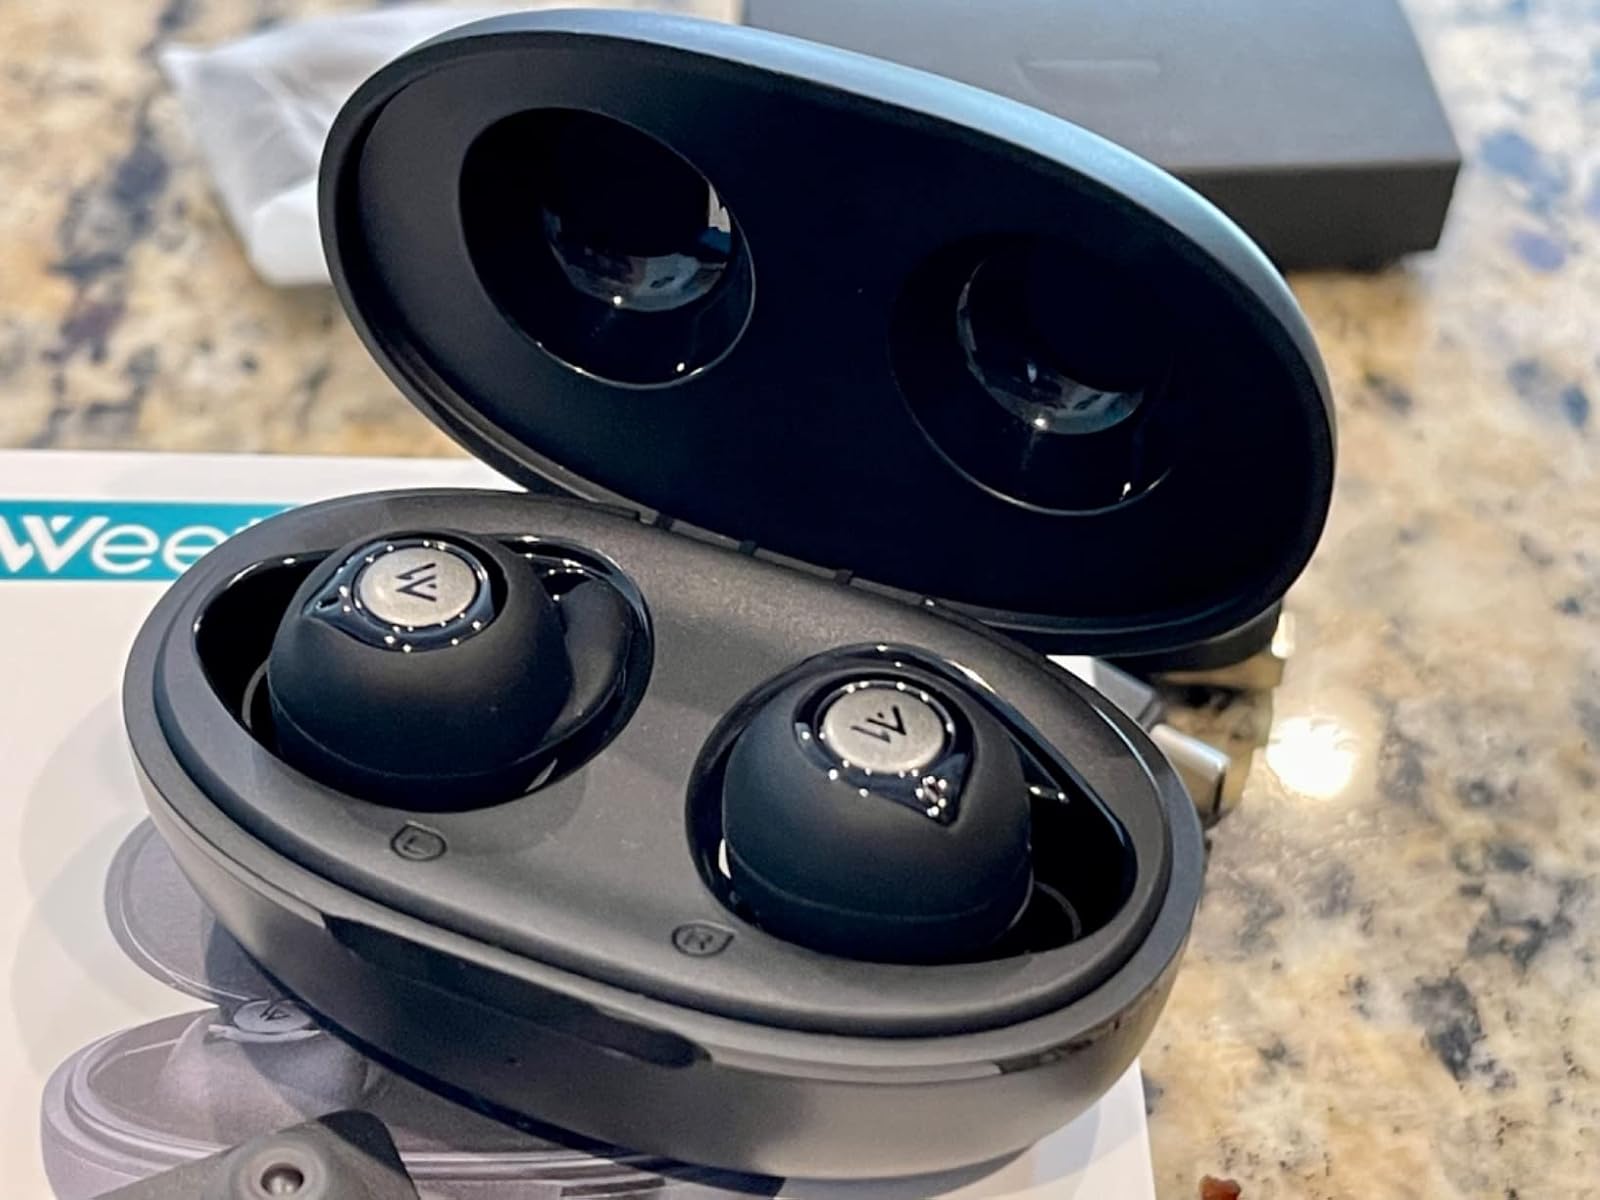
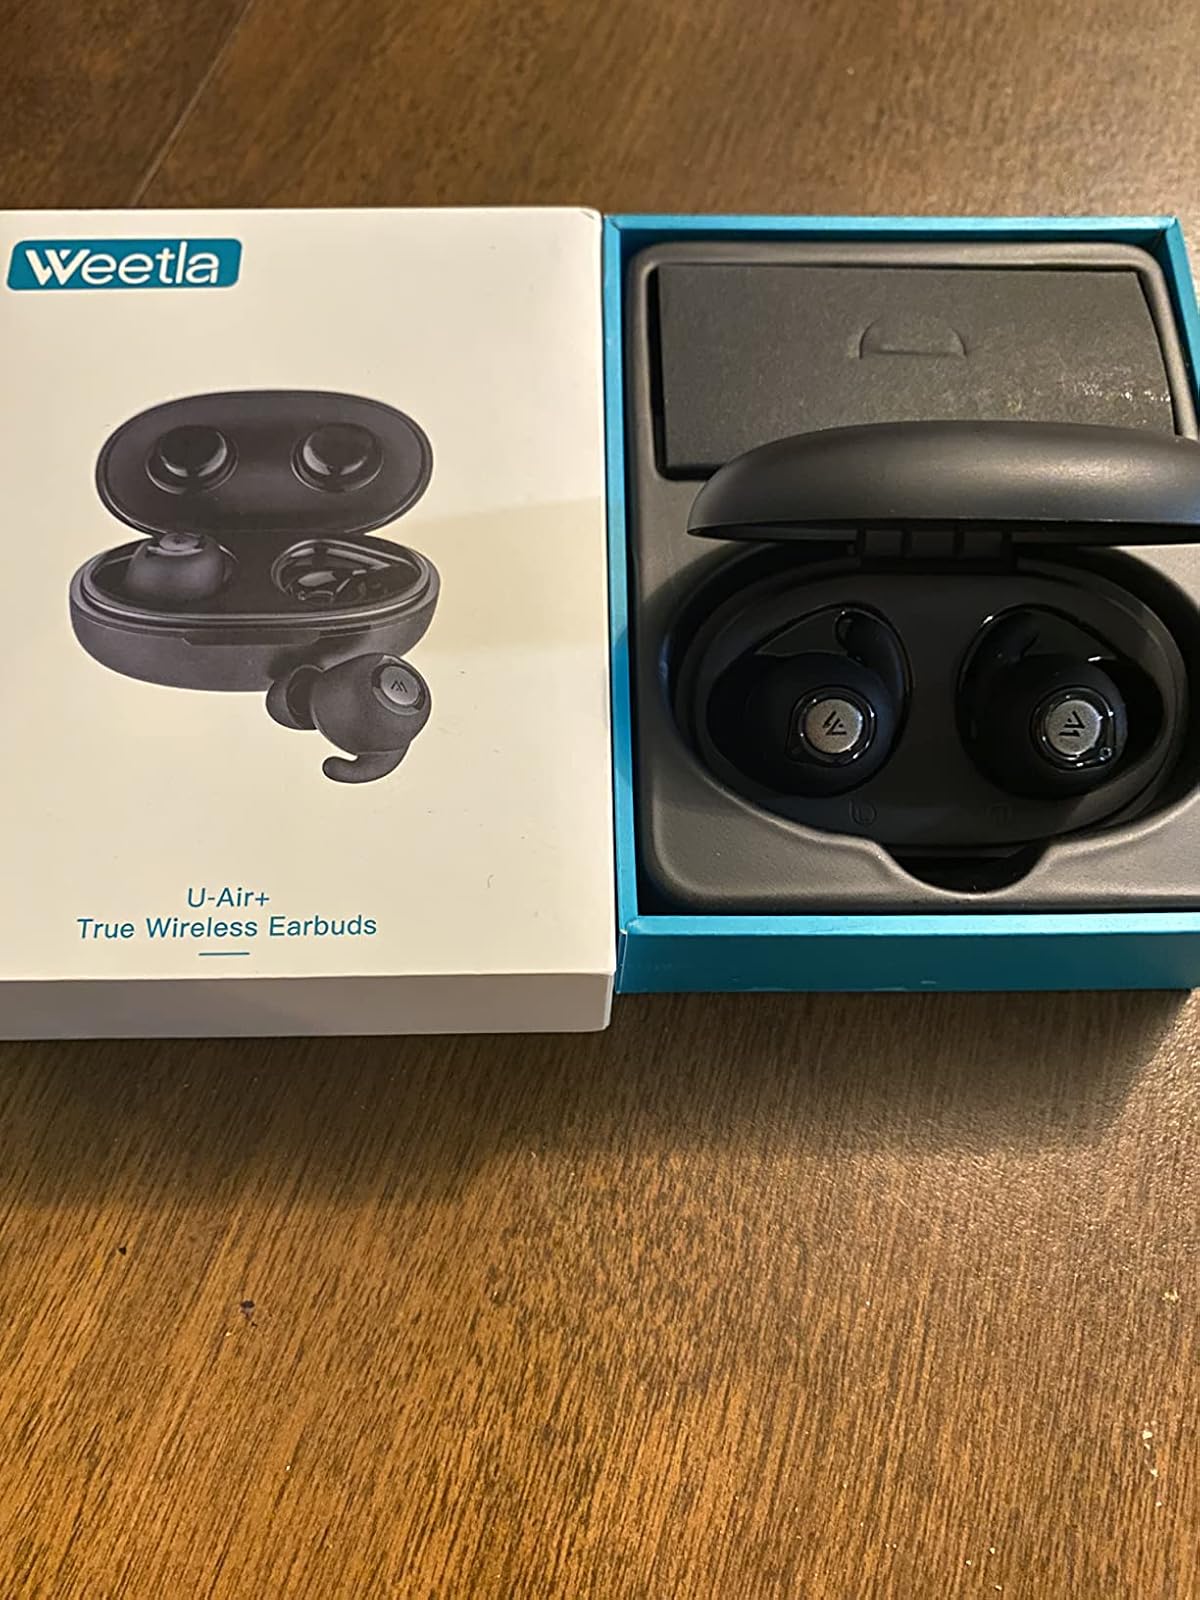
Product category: earbuds
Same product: yes